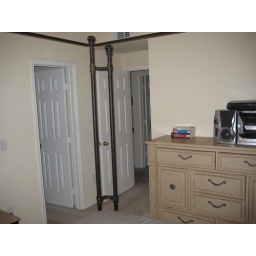
Shot of bedroom by window